The Stones in the Park

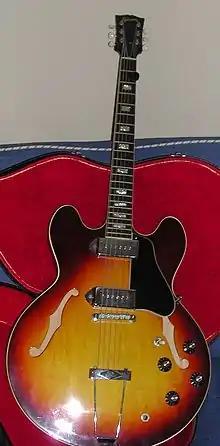
A Gibson ES-330 similar to the one that Keith Richards used for part of the set at Hyde Park

Before the Stones opened their set, Jagger addressed the crowd, asking them to be quiet so he could read something as a tribute to Jones. He then read two stanzas of Percy Bysshe Shelley's poem on John Keats's death, "Adonaïs", from a calf-bound book. After this recital, several hundred cabbage white butterflies were released, despite the Royal Parks authority having stipulated before the concert that any butterflies released by the Stones should be sterilised and should certainly not be of the voracious cabbage white genus ("Pieris" spp.). Two and a half thousand butterflies were due to be released, but many of them died from lack of air in storage.